Alice S. Rossi

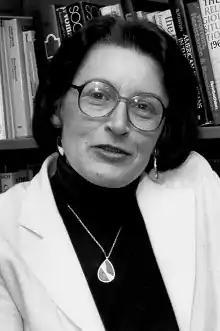

Alice Emma Rossi ( Schaerr; September 24, 1922 – November 3, 2009) was an American feminist and sociologist.